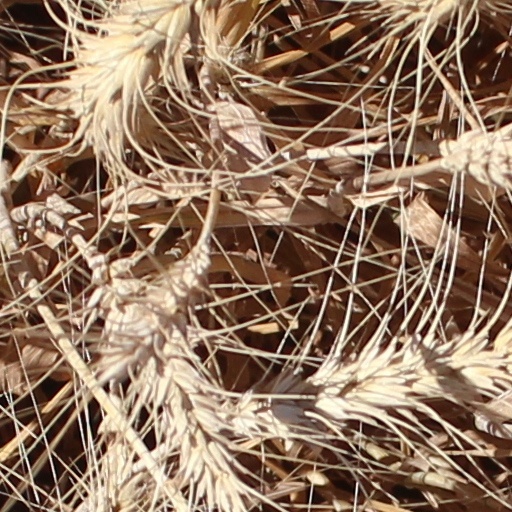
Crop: wheat